Spanish Royal Physics Society

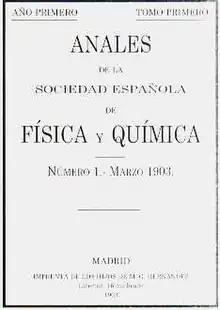
Cover of the first issue of Anales de la Sociedad Española de Física y Química 1903

From the 1920s, thanks to scholarships awarded by the , a large number of Spanish physicists and chemists had travelled abroad and renowned scientists had visited Spain, including Marie Curie, Albert Einstein, and Arnold Sommerfeld. Furthermore, the society gradually became integrated in other scientific societies such as the International Union for Cooperation in Solar Research or the International Union of Pure and Applied Chemistry, and was invited to send delegations to various international conferences and commemorations. Some society scientists (including Santiago Ramón y Cajal and Leonardo Torres Quevedo) were invited as conference speakers and their works translated. For example, "father of Spanish physics" Blas Cabrera (who was president of the RSEFQ in 1916) took part in the Solvay Conferences of 1930 and 1933.